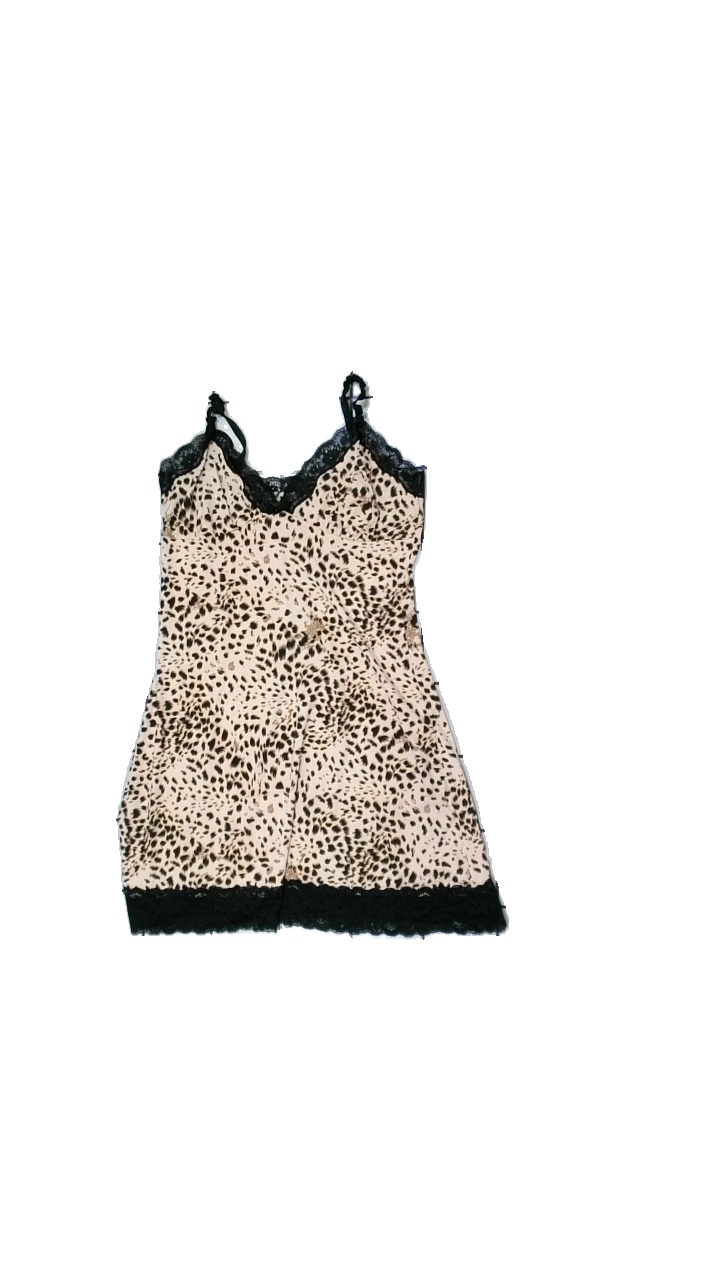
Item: Dress (Ladies)
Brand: Missing
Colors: Beige, Black
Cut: Regular
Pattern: Animal print
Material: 100% Nylon
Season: All
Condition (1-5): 5
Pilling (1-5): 5
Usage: Reuse
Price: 50-100